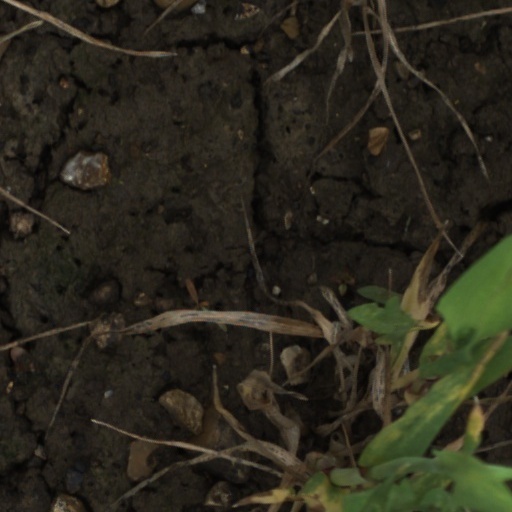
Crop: wheat